List of ancient great powers

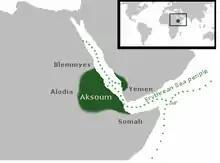
Aksumite Empire based in Ethiopia

Ramesses the Great ascended the throne, and went on to build more temples, erect more statues and obelisks, and sire more children than any other pharaoh in history. One of the greatest construction projects conducted by Ramesses was the city of Pi-Ramesses. The city covered an area of 18 km (as big as Rome). At its peak, The city was home to a population of 160,000-300,000. This would make Pi-Ramesses 2-4 times bigger than Yinxu (Second largest city at that time). Ramesses led his army against the Hittites in the Battle of Kadesh and, after fighting to a stalemate, finally agreed to the first recorded peace treaty. Egypt's wealth, however, made it a tempting target for invasion, particularly by the Libyans and the Sea Peoples. Initially, the military was able to repel these invasions during the reign of Ramesses III, but Egypt eventually lost control of Syria and Palestine. The impact of external threats was exacerbated by internal problems such as corruption, tomb robbery and civil unrest. The high priests at the temple of Amun in Thebes accumulated vast tracts of land and wealth, and their growing power splintered the country during the Third Intermediate Period.